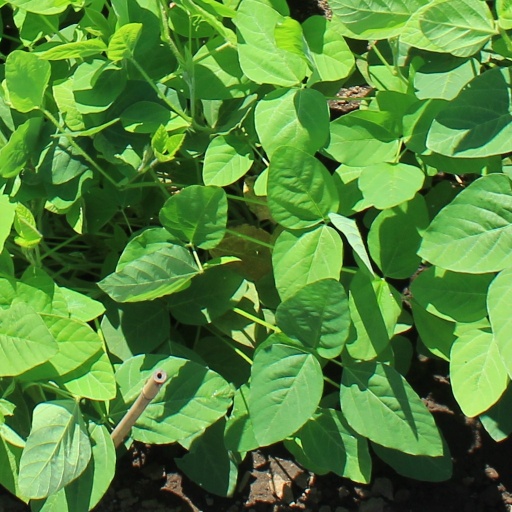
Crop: soybean